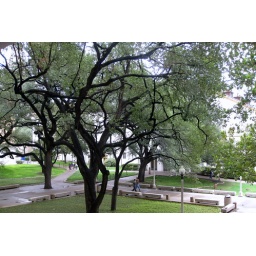
These trees were much taller than those that have been wind-swept from the ocean air near our house.